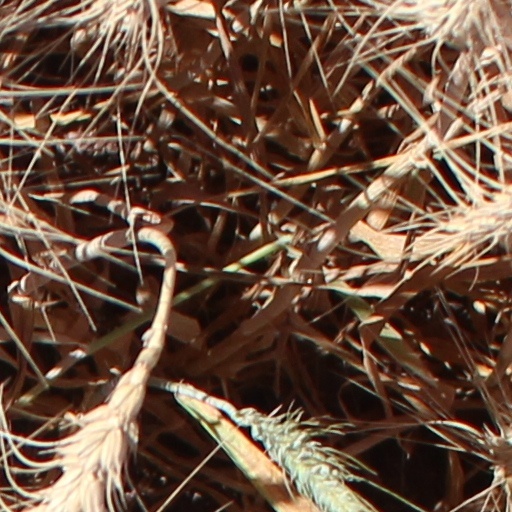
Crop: wheat